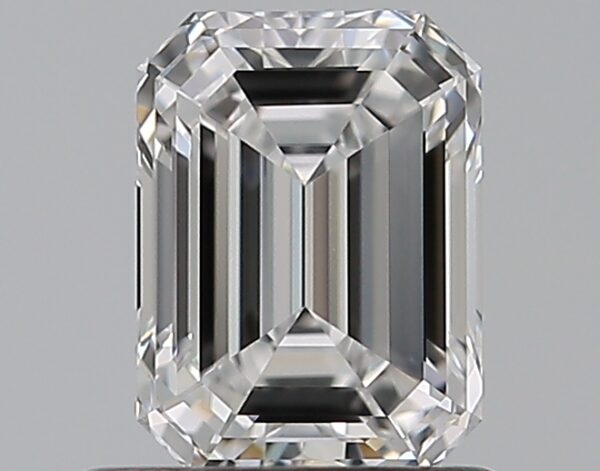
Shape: emerald
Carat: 0.81
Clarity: IF
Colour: D
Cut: EX
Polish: EX
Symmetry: EX
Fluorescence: N
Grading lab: GIA
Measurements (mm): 6.12 x 4.53 x 3.08